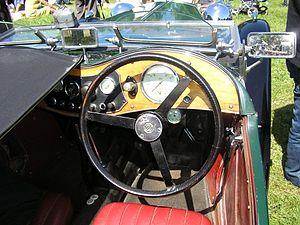
La MG série T est une gamme de voitures de sport ouvertes 2 places à carrosserie sur châssis ayant très peu de protection contre les intempéries, qui furent produites par la marque MG de 1936 à 1955. La série comprenait les modèles MG TA, MG TB, MG TC, MG TD et MG TF Midget. La dernière de ces modèles, la TF, sera remplacée par la MGA.